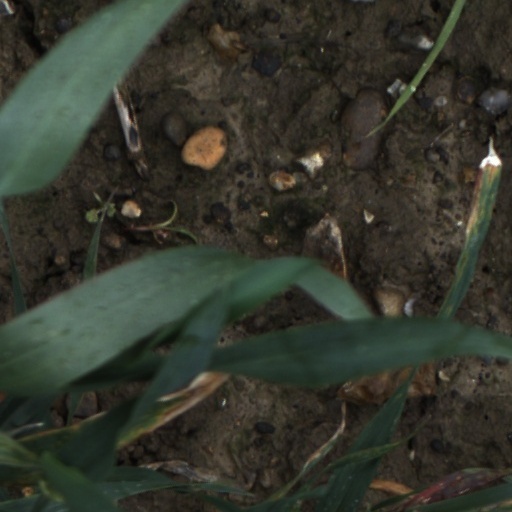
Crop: wheat